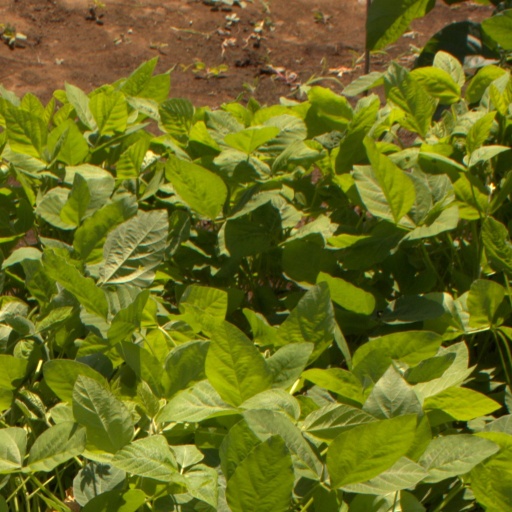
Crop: soybean